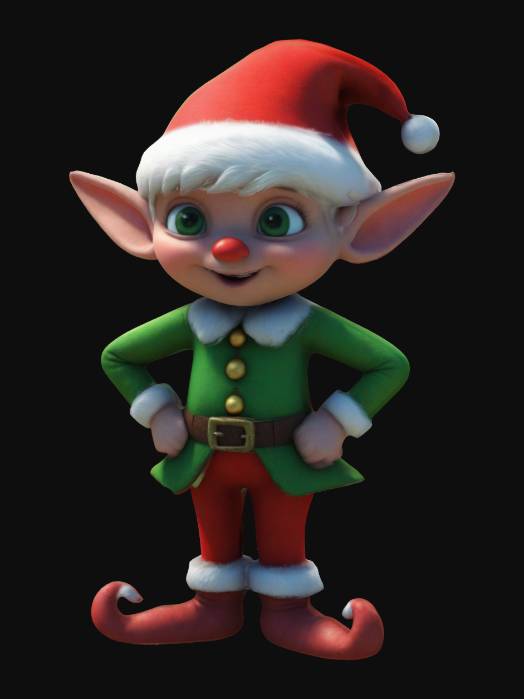
미적 점수 (1~10점): 3